Mandu Ladino Revolt

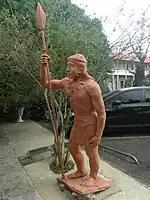
A ceramic statue of Mandu Ladino in the Central de Artesanato Mestre Dezinho in Teresina

Mandu Ladino was born in São Miguel do Tapuio. His parents died when he was 12. Ladino was then sent to the Cariri village of Boqueirão where he was taught by a Capuchin priest ostensibly called Lucé. Ladino stayed there for eight years, before witnessing another teacher, Martinho, burning all the sacred images of the indigenous people. As a result, Martinho’s church was burnt down and he killed by a blow to the head. After this, Ladino fled to a farm in Alegrete do Piauí to work as a slave. He then saw the chief's daughter murdered, so he gathered some Arani Indians to execute the residents.